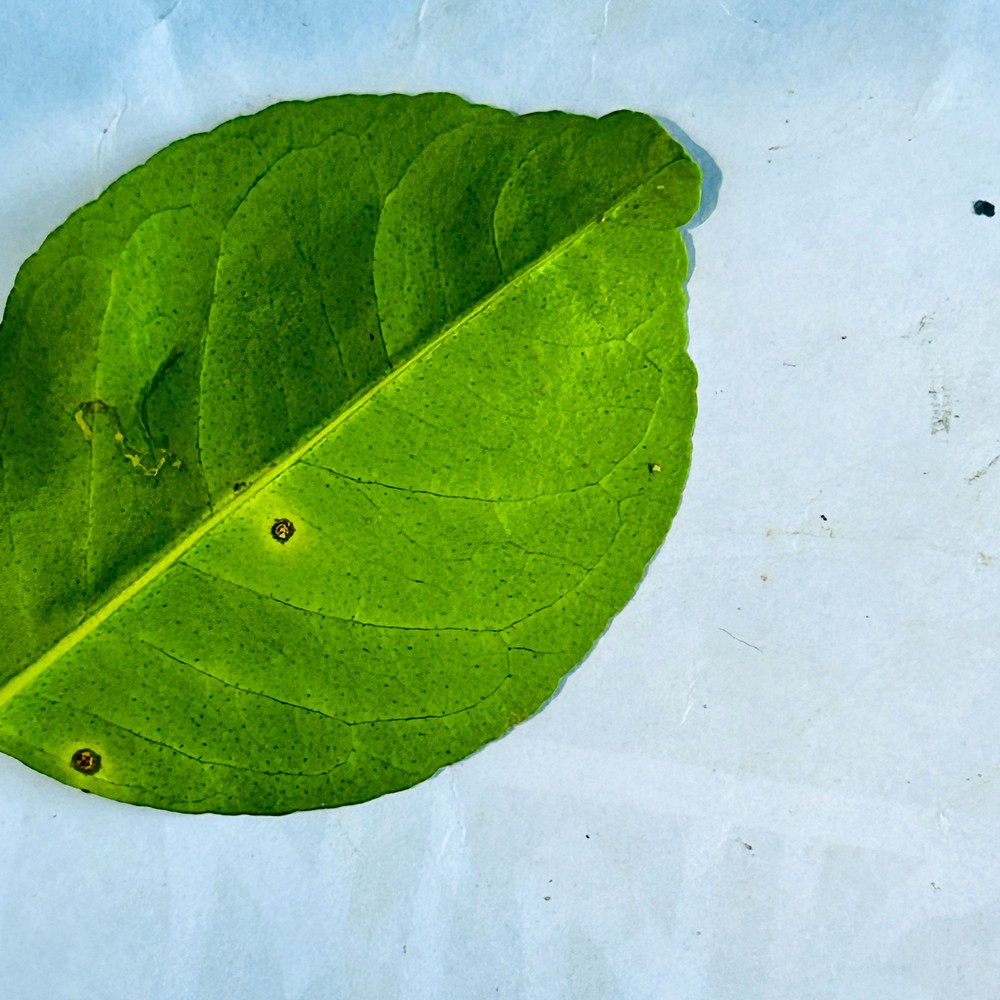
Label: Anthracnose